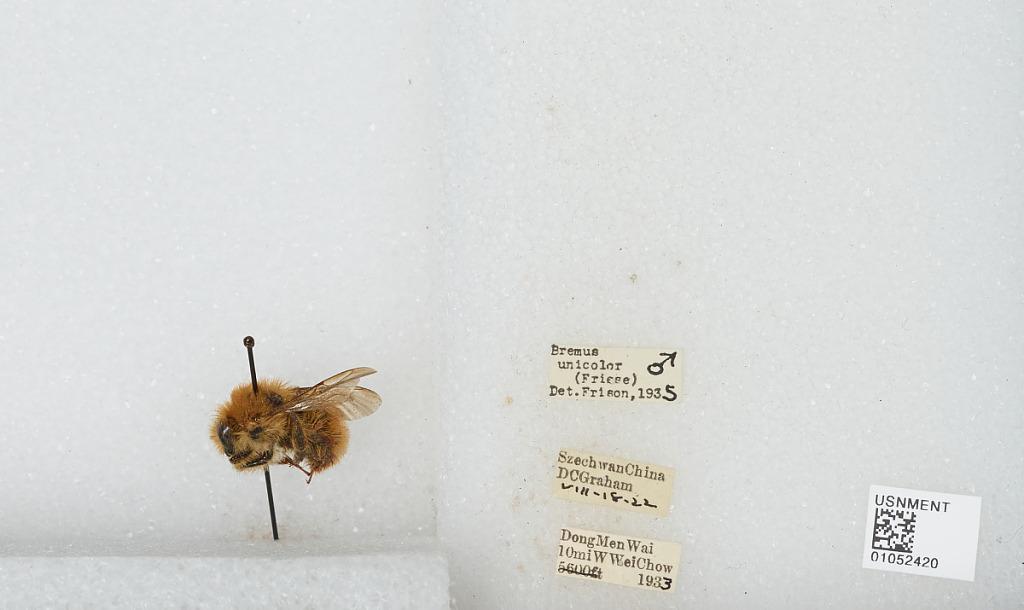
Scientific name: Bombus sp.
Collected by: D. Graham
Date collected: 1933-8-18
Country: China
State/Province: Sichuan
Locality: Dong Men Wai 10 mi W Weizhou
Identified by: Frison